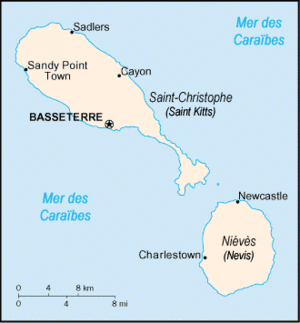
Carte de fr:Saint-Christophe-et-Niévès provenant du fr:CIA World Factbook Historique de la carte originale (suppr) (actu) 22 novembre 2003 à 18:57 . . Rinaldum . . 330x355 (14538 octets) (de en:)
Saint-Christophe-et-Niévès, en forme longue la Fédération de Saint-Christophe-et-Niévès, Saint-Christophe-et-Nevis ou Saint-Kitts-et-Nevis, en anglais : Saint Kitts and Nevis et Federation of Saint Kitts and Nevis, est un État situé dans les petites Antilles, dans la région des Caraïbes, composé des îles Saint-Christophe et Niévès, associées sous forme de fédération. D'une superficie de 261 km², Saint-Christophe-et-Niévès est le plus petit pays d'Amérique du Nord.